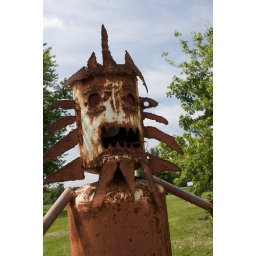
Much fewer sculptures now sit along the highway near Bob's house in Plevna, MO